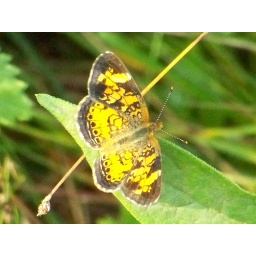
Pearly Crescentspot butterfly female 2 by Jesse Casbon